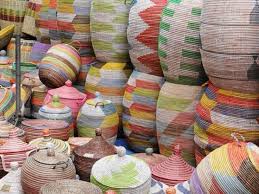
Nataal la boo xam ne ay peñe moo ci nekk yu baree bari, boo ko xoolee daa am kibéer am ag jàppukaay. Kibéer gi daa am na lu ne coppu ci kaw mel ni am mbaxana, am na lu ci vert, am na ci lu chocolat, am na ci lu weex.